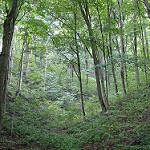
Label: forest